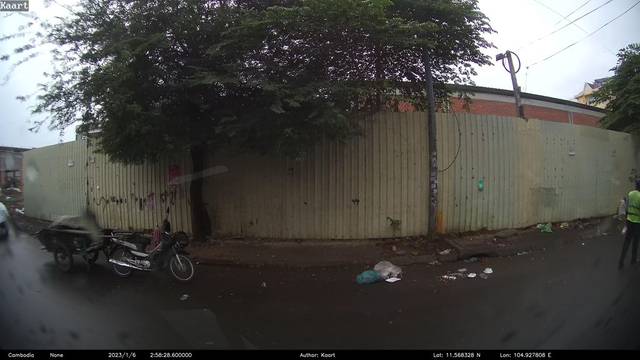
Region: Cambodia
Coordinates: 11.568, 104.928